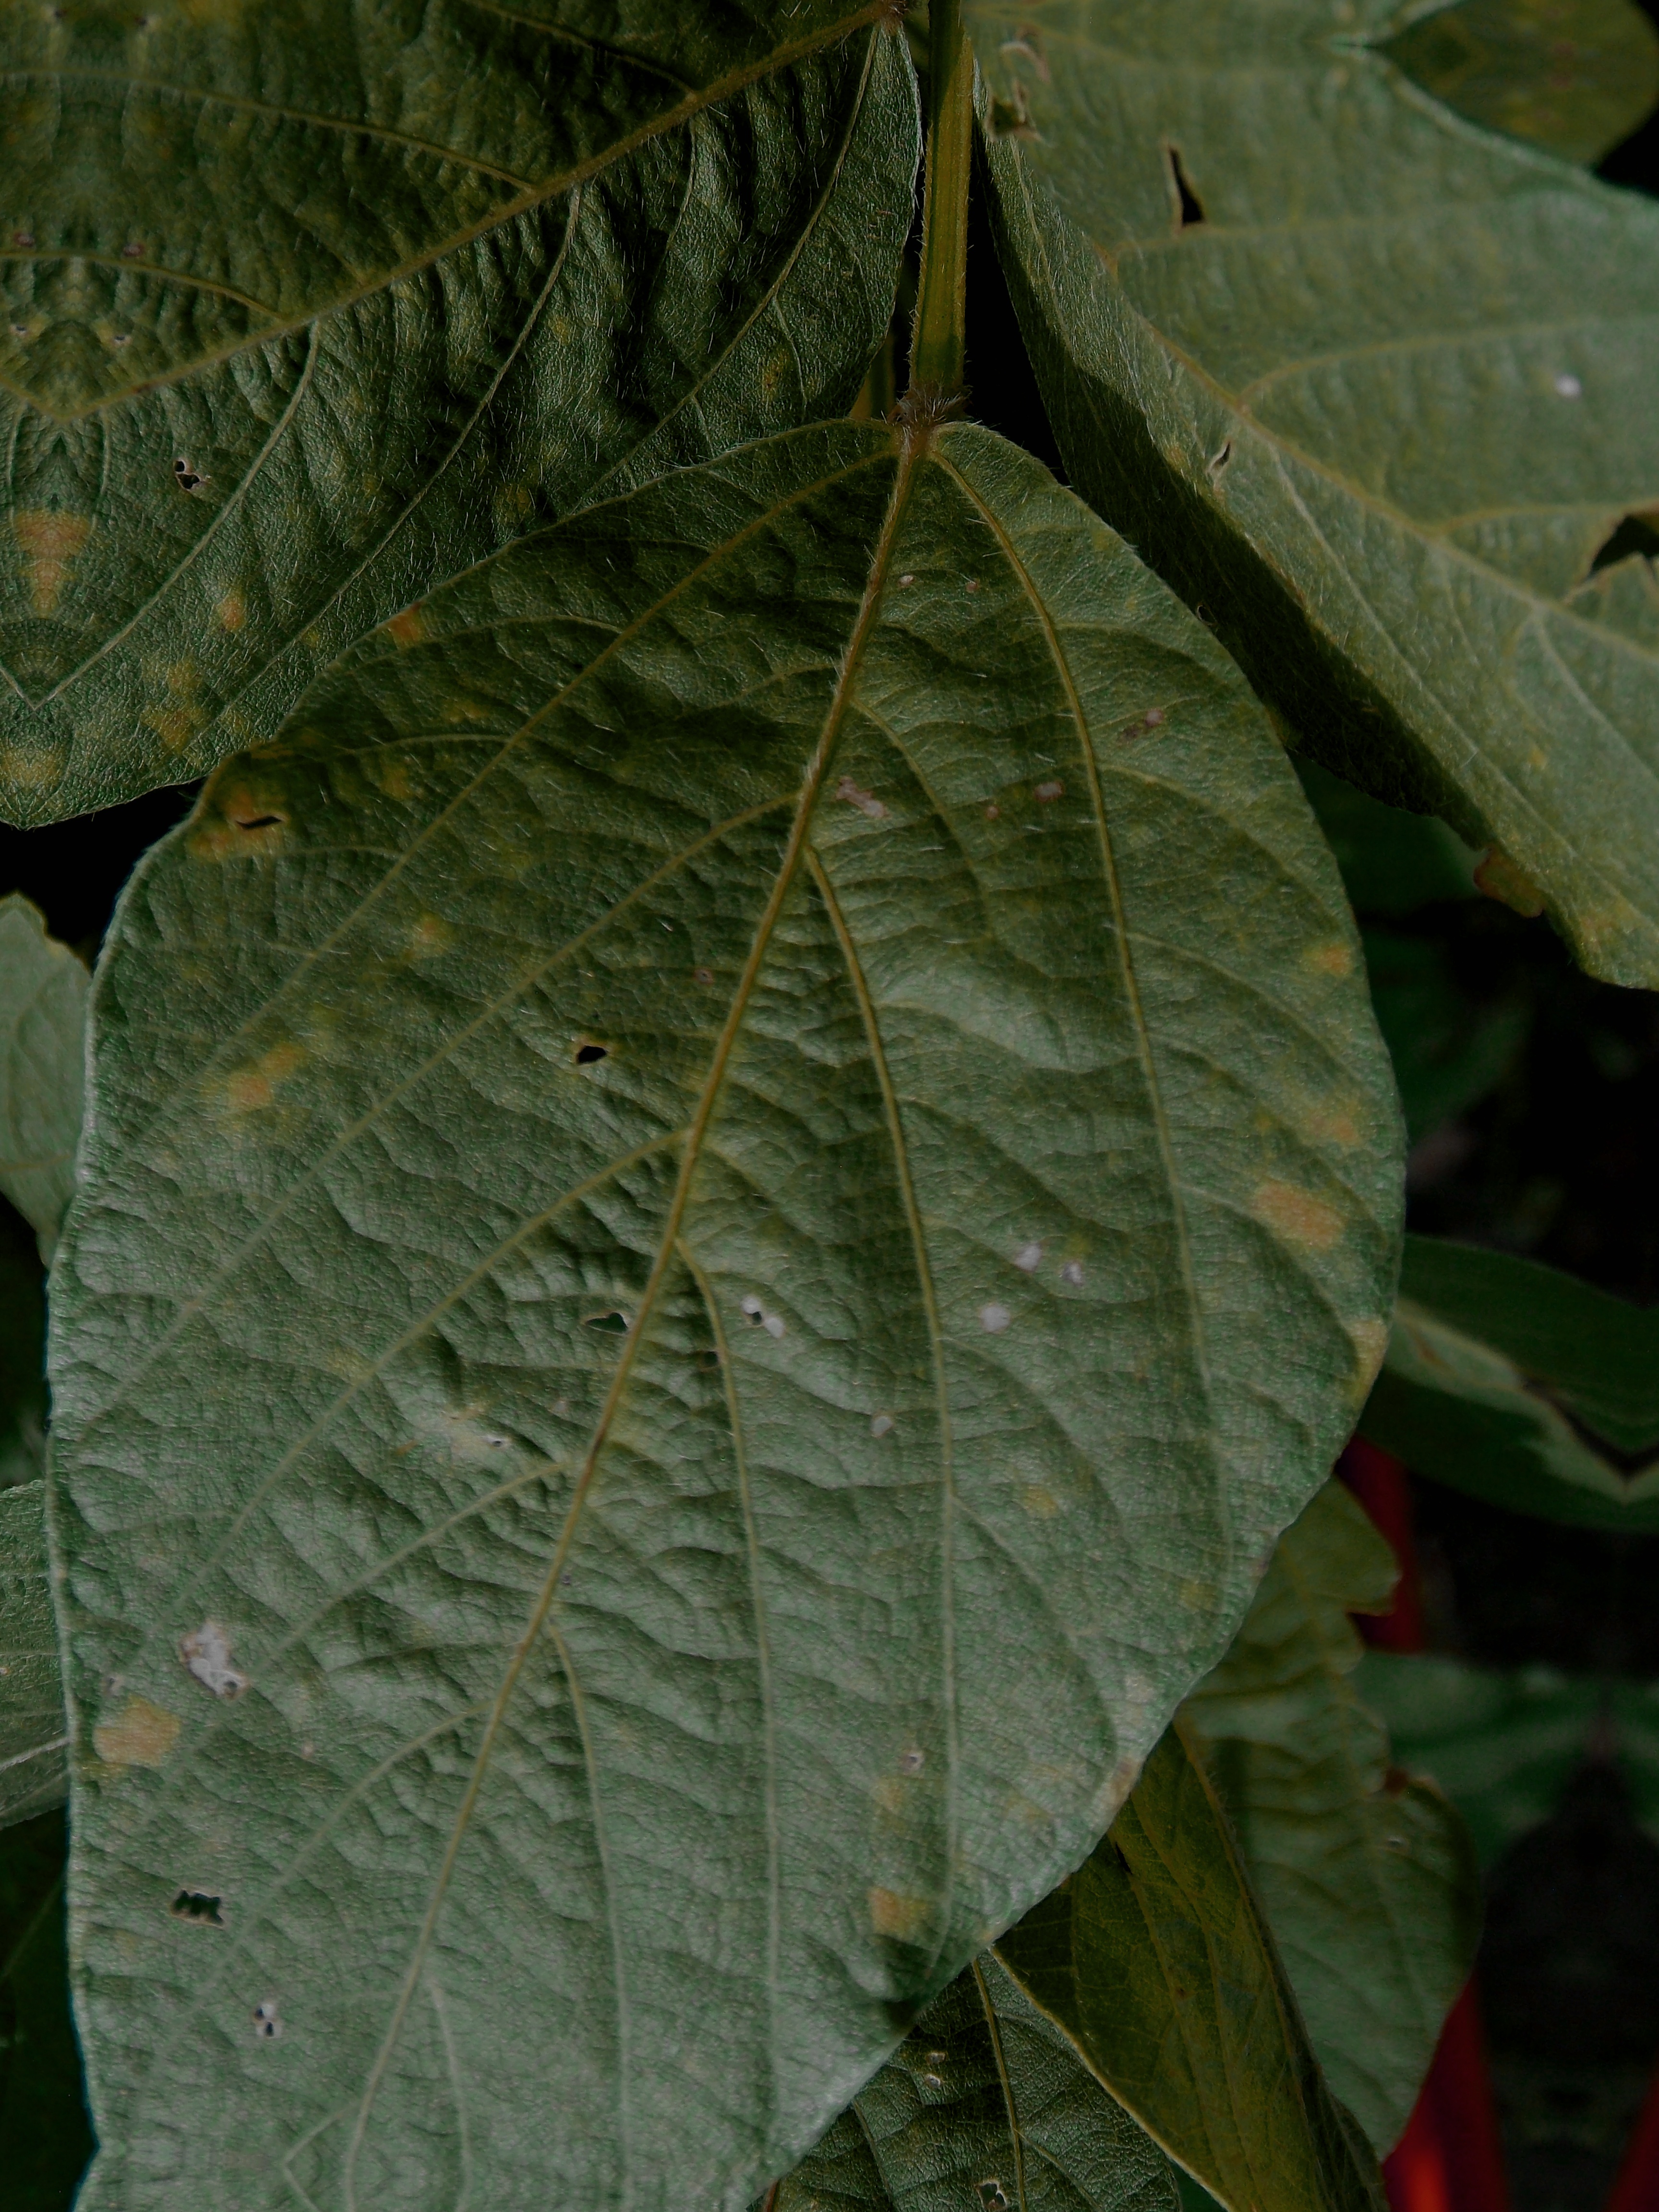
Label: Disease